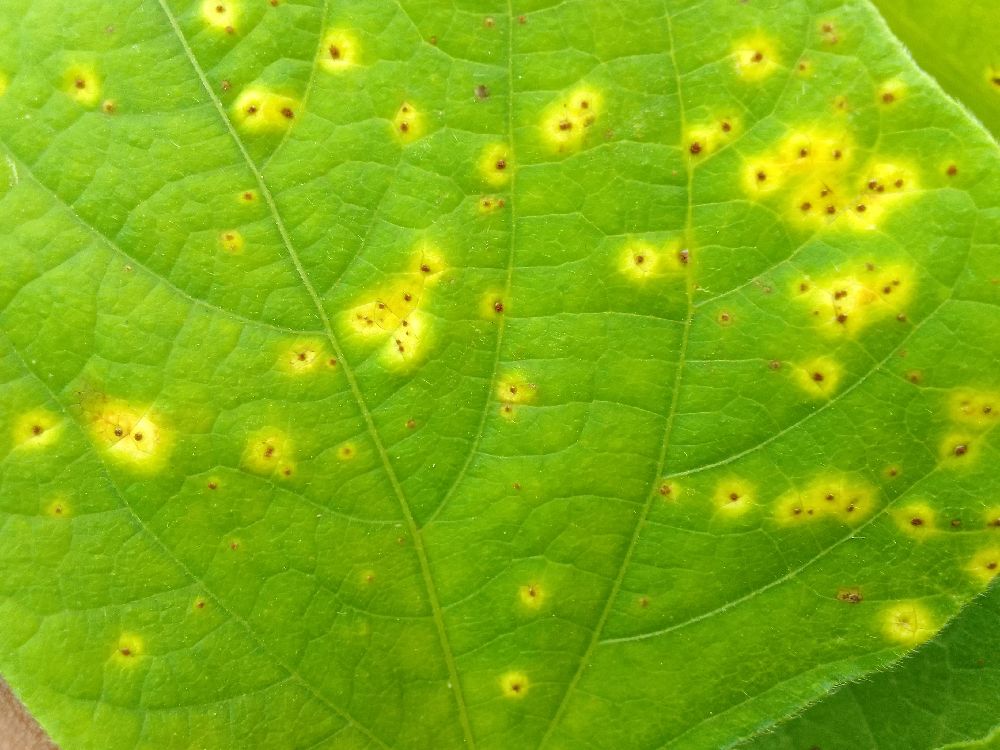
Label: rust